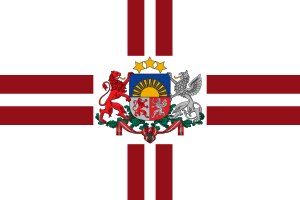
Letlands præsidenter
Letlands præsidents flag
Dette er en liste over lettiske præsidenter siden Letlands forfatning Satversme trådte i kraft den 7. november 1922. Listen viser også deres regeringstid, samt hvilket parti de tilhørte. Farverne symboliserer partiet de tilhørte. Nummereringen viser hvilket nummer i rækken de er som præsident, og der gøres ikke forskel på om de sad en eller to perioder.